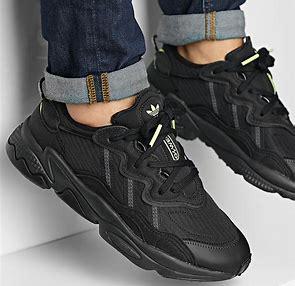
Brand: Adidas
Model: Ozweego